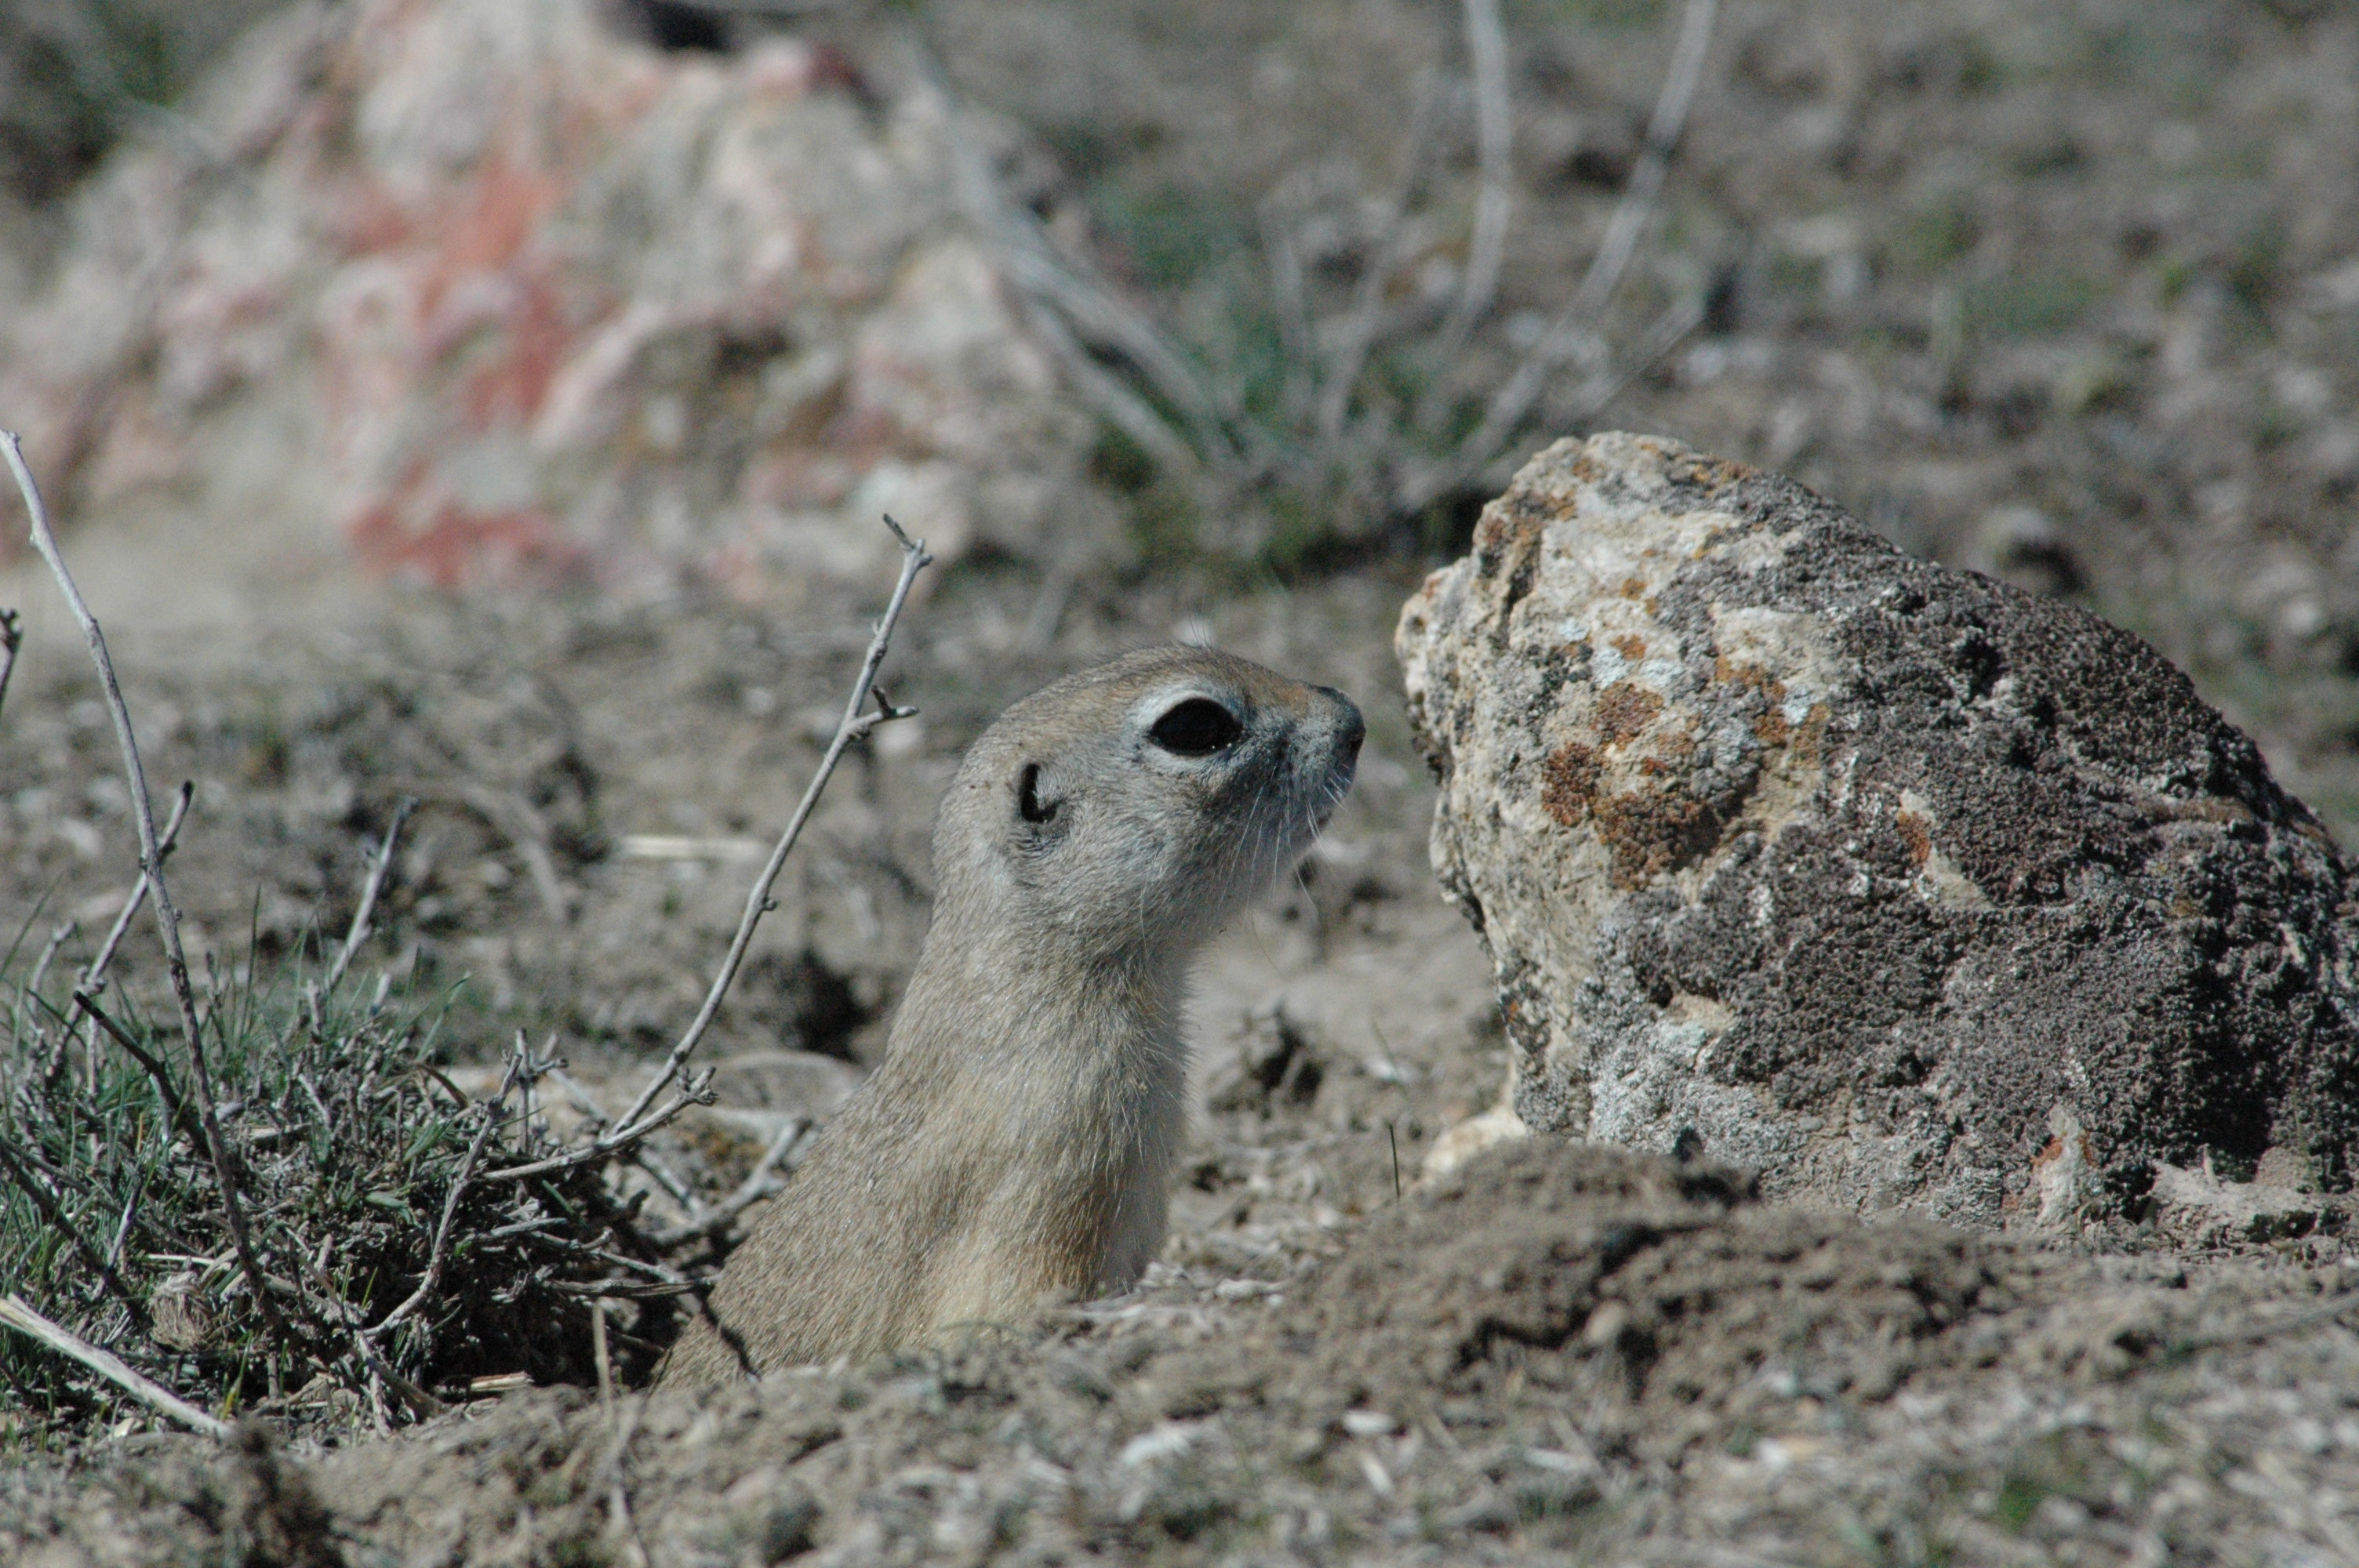
nature, wildlife, mammal, squirrel, rodent, fauna, vertebrate, marmot, prairie dog, ground squirrel, harmful